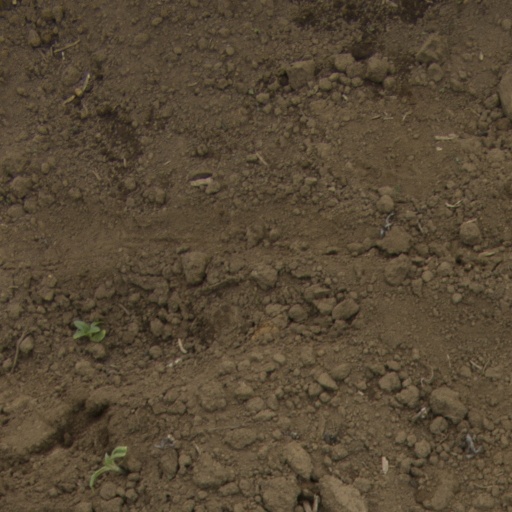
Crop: Jerusalem artichoke